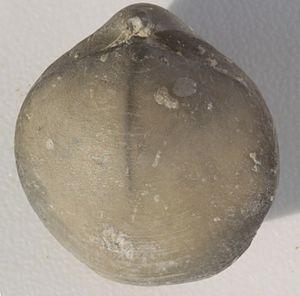
Cette liste des genres de brachiopodes est une tentative de regrouper tous les genres connus de l'embranchement des Brachiopoda ou brachiopodes, animaux marins pourvus de deux valves comme les mollusques bivalves mais avec un plan de symétrie complètement différent. De plus les brachiopodes possèdent à l'intérieur de leur coquille un organe, le lophophore, formant une sorte de bouche constituée de deux bras sur lesquels s'attachent des tentacules.